Slingsby Kestrel

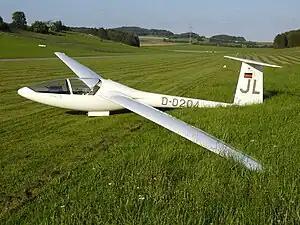
Glasflügel 401, the pattern aircraft type for the first five T.59 Kestrels

The Slingsby T.59 Kestrel is a British Open class glider which first flew in August 1970. Of fibreglass construction, it features camber-changing flaps, airbrakes, and a retractable main wheel.